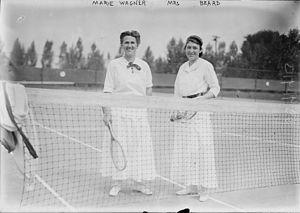
Marie Wagner est une joueuse de tennis américaine du début du XXᵉ siècle.